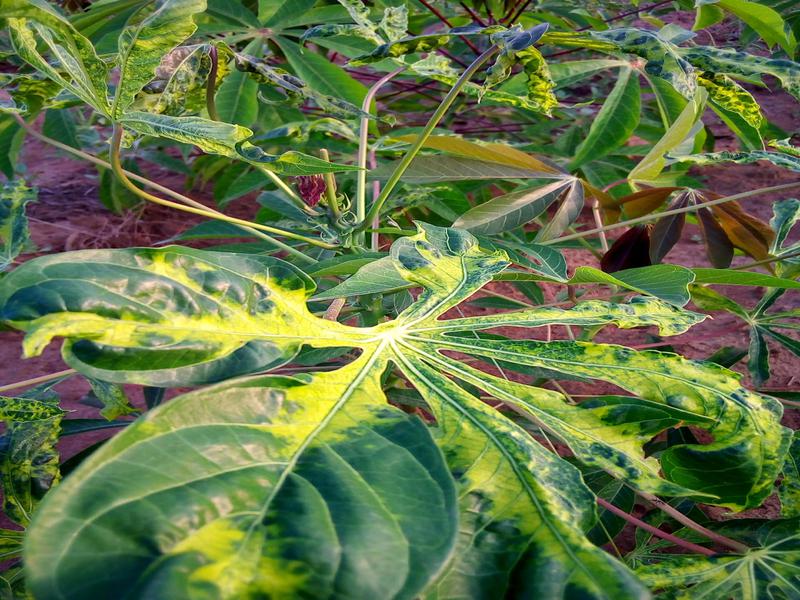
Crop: cassava
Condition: mosaic_disease